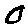
Label: 0